Treaty of Breda (1667)

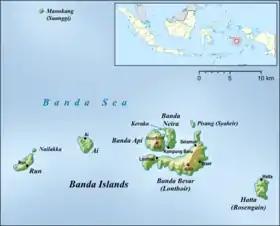
The island of Run was a key flashpoint in the conflict; Dutch determination to preserve their monopoly of the Asian spice trade led to wars with Portugal, Spain and England

The Second Anglo-Dutch War was caused by commercial tensions, heightened by Charles II, who saw trade as a way to reduce his financial dependence on Parliament. In 1660, he and his brother James founded the Royal African Company (RAC), challenging the Dutch in West Africa. Investors included senior politicians such as George Carteret, Shaftesbury and Arlington, creating a strong link between the RAC and government policy.